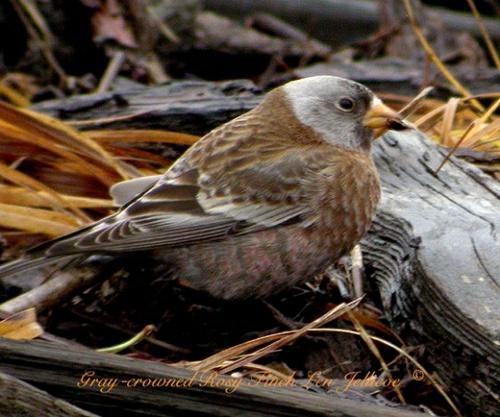
A photo of a gray crowned rosy finch